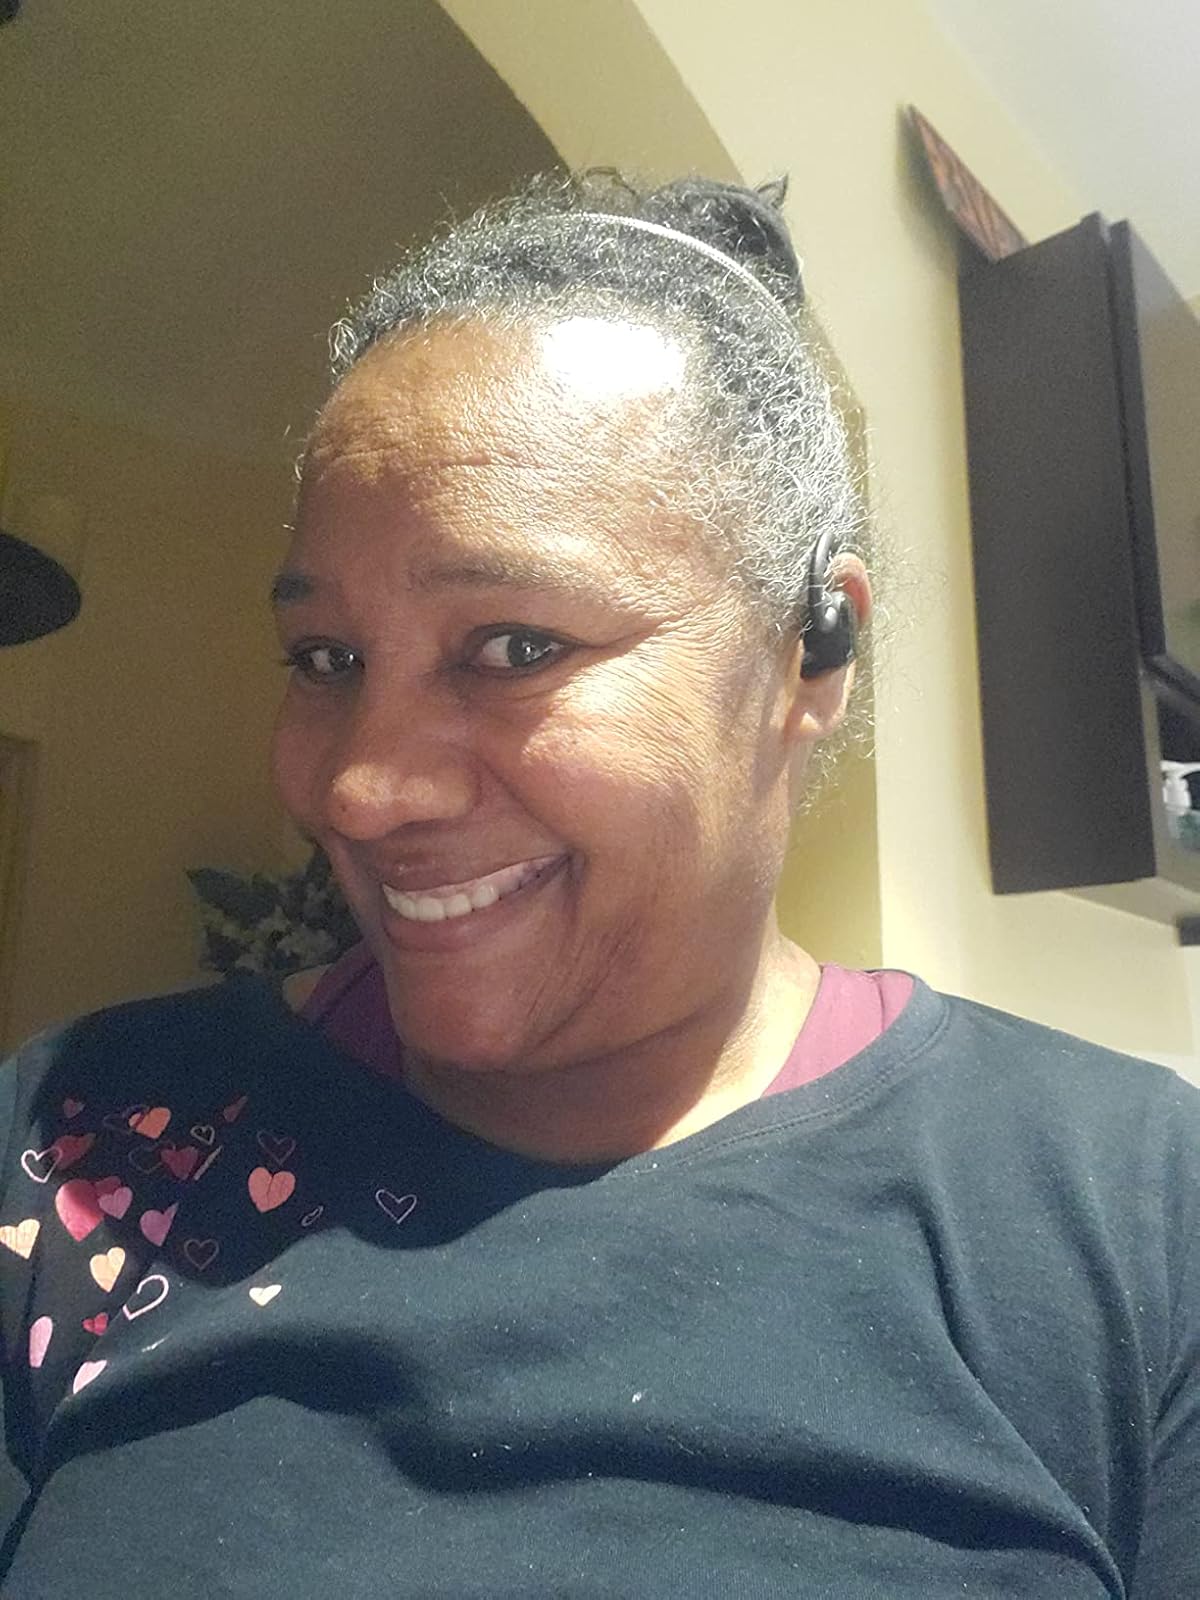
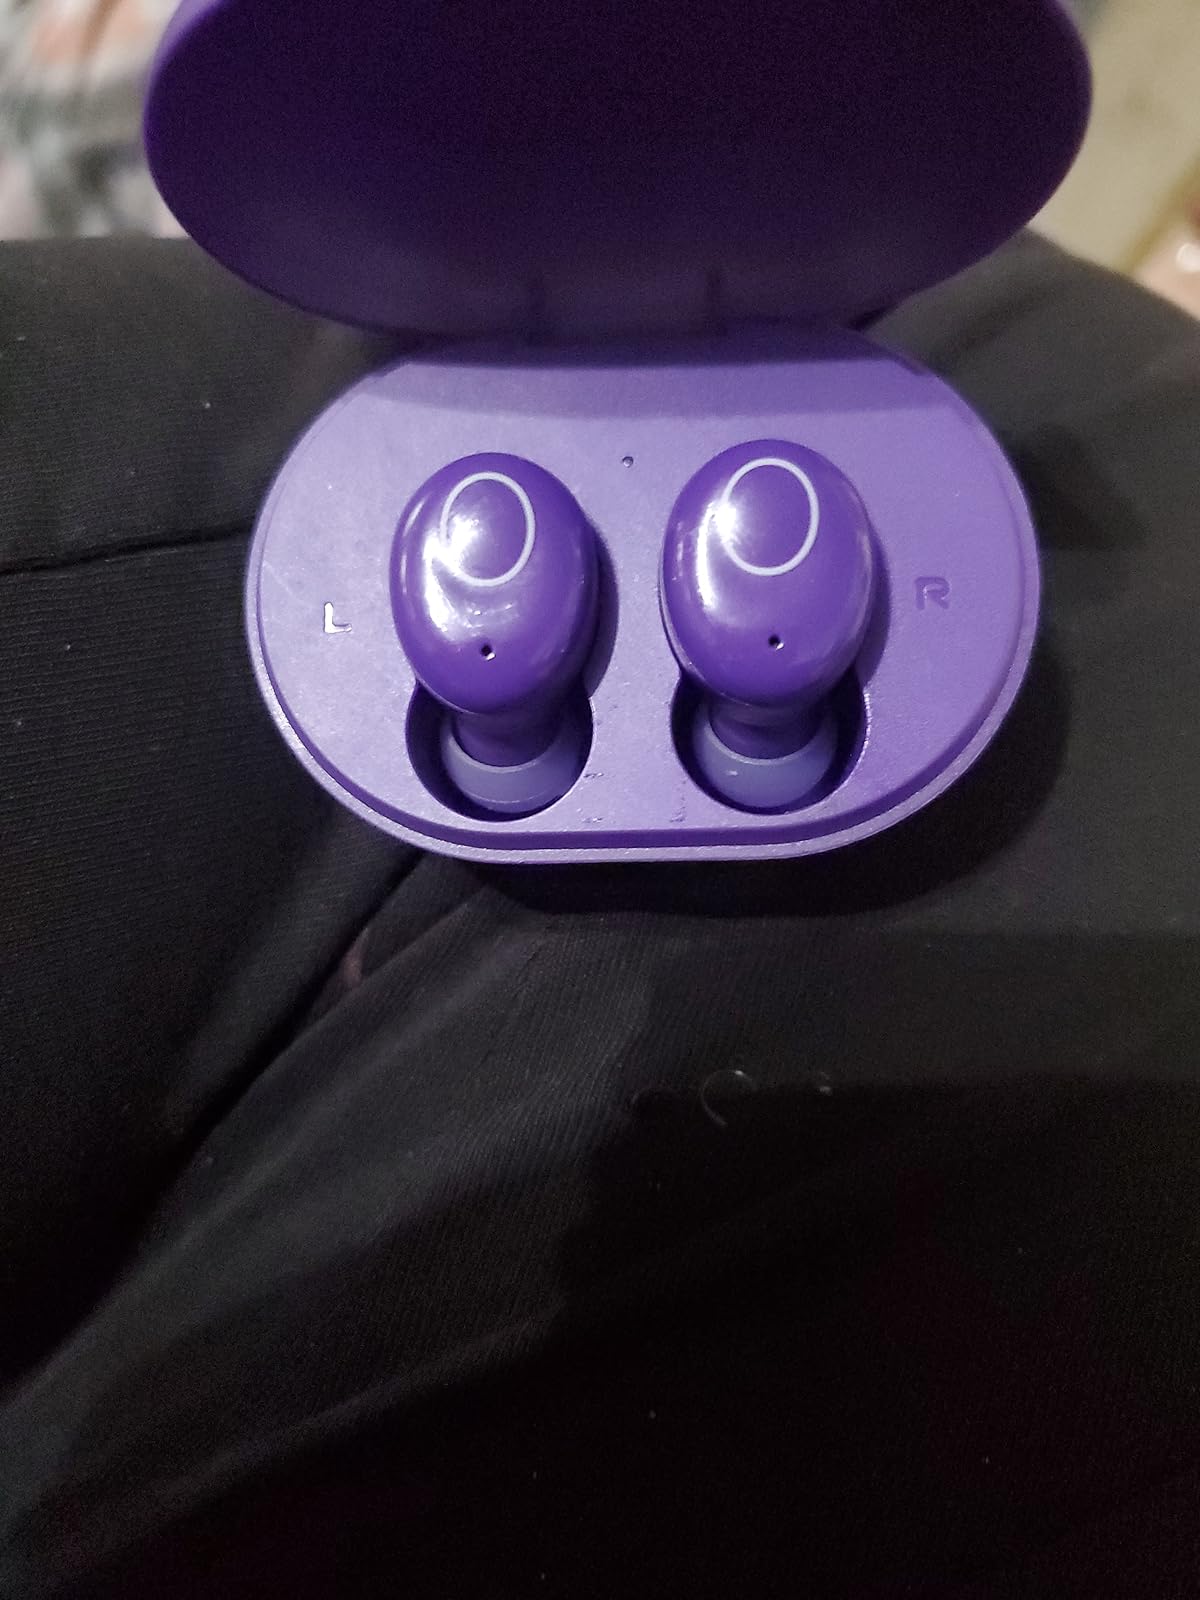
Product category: earbuds
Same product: no